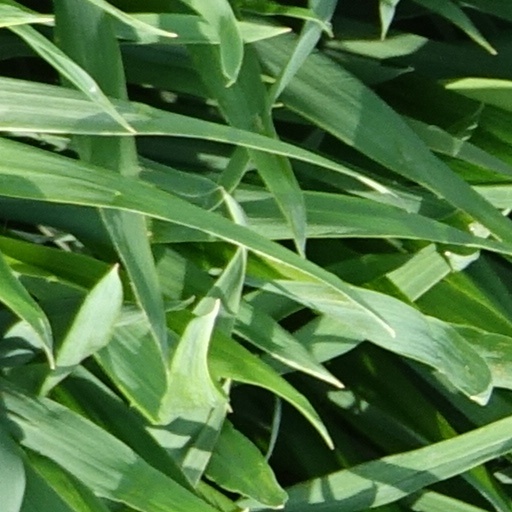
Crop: wheat